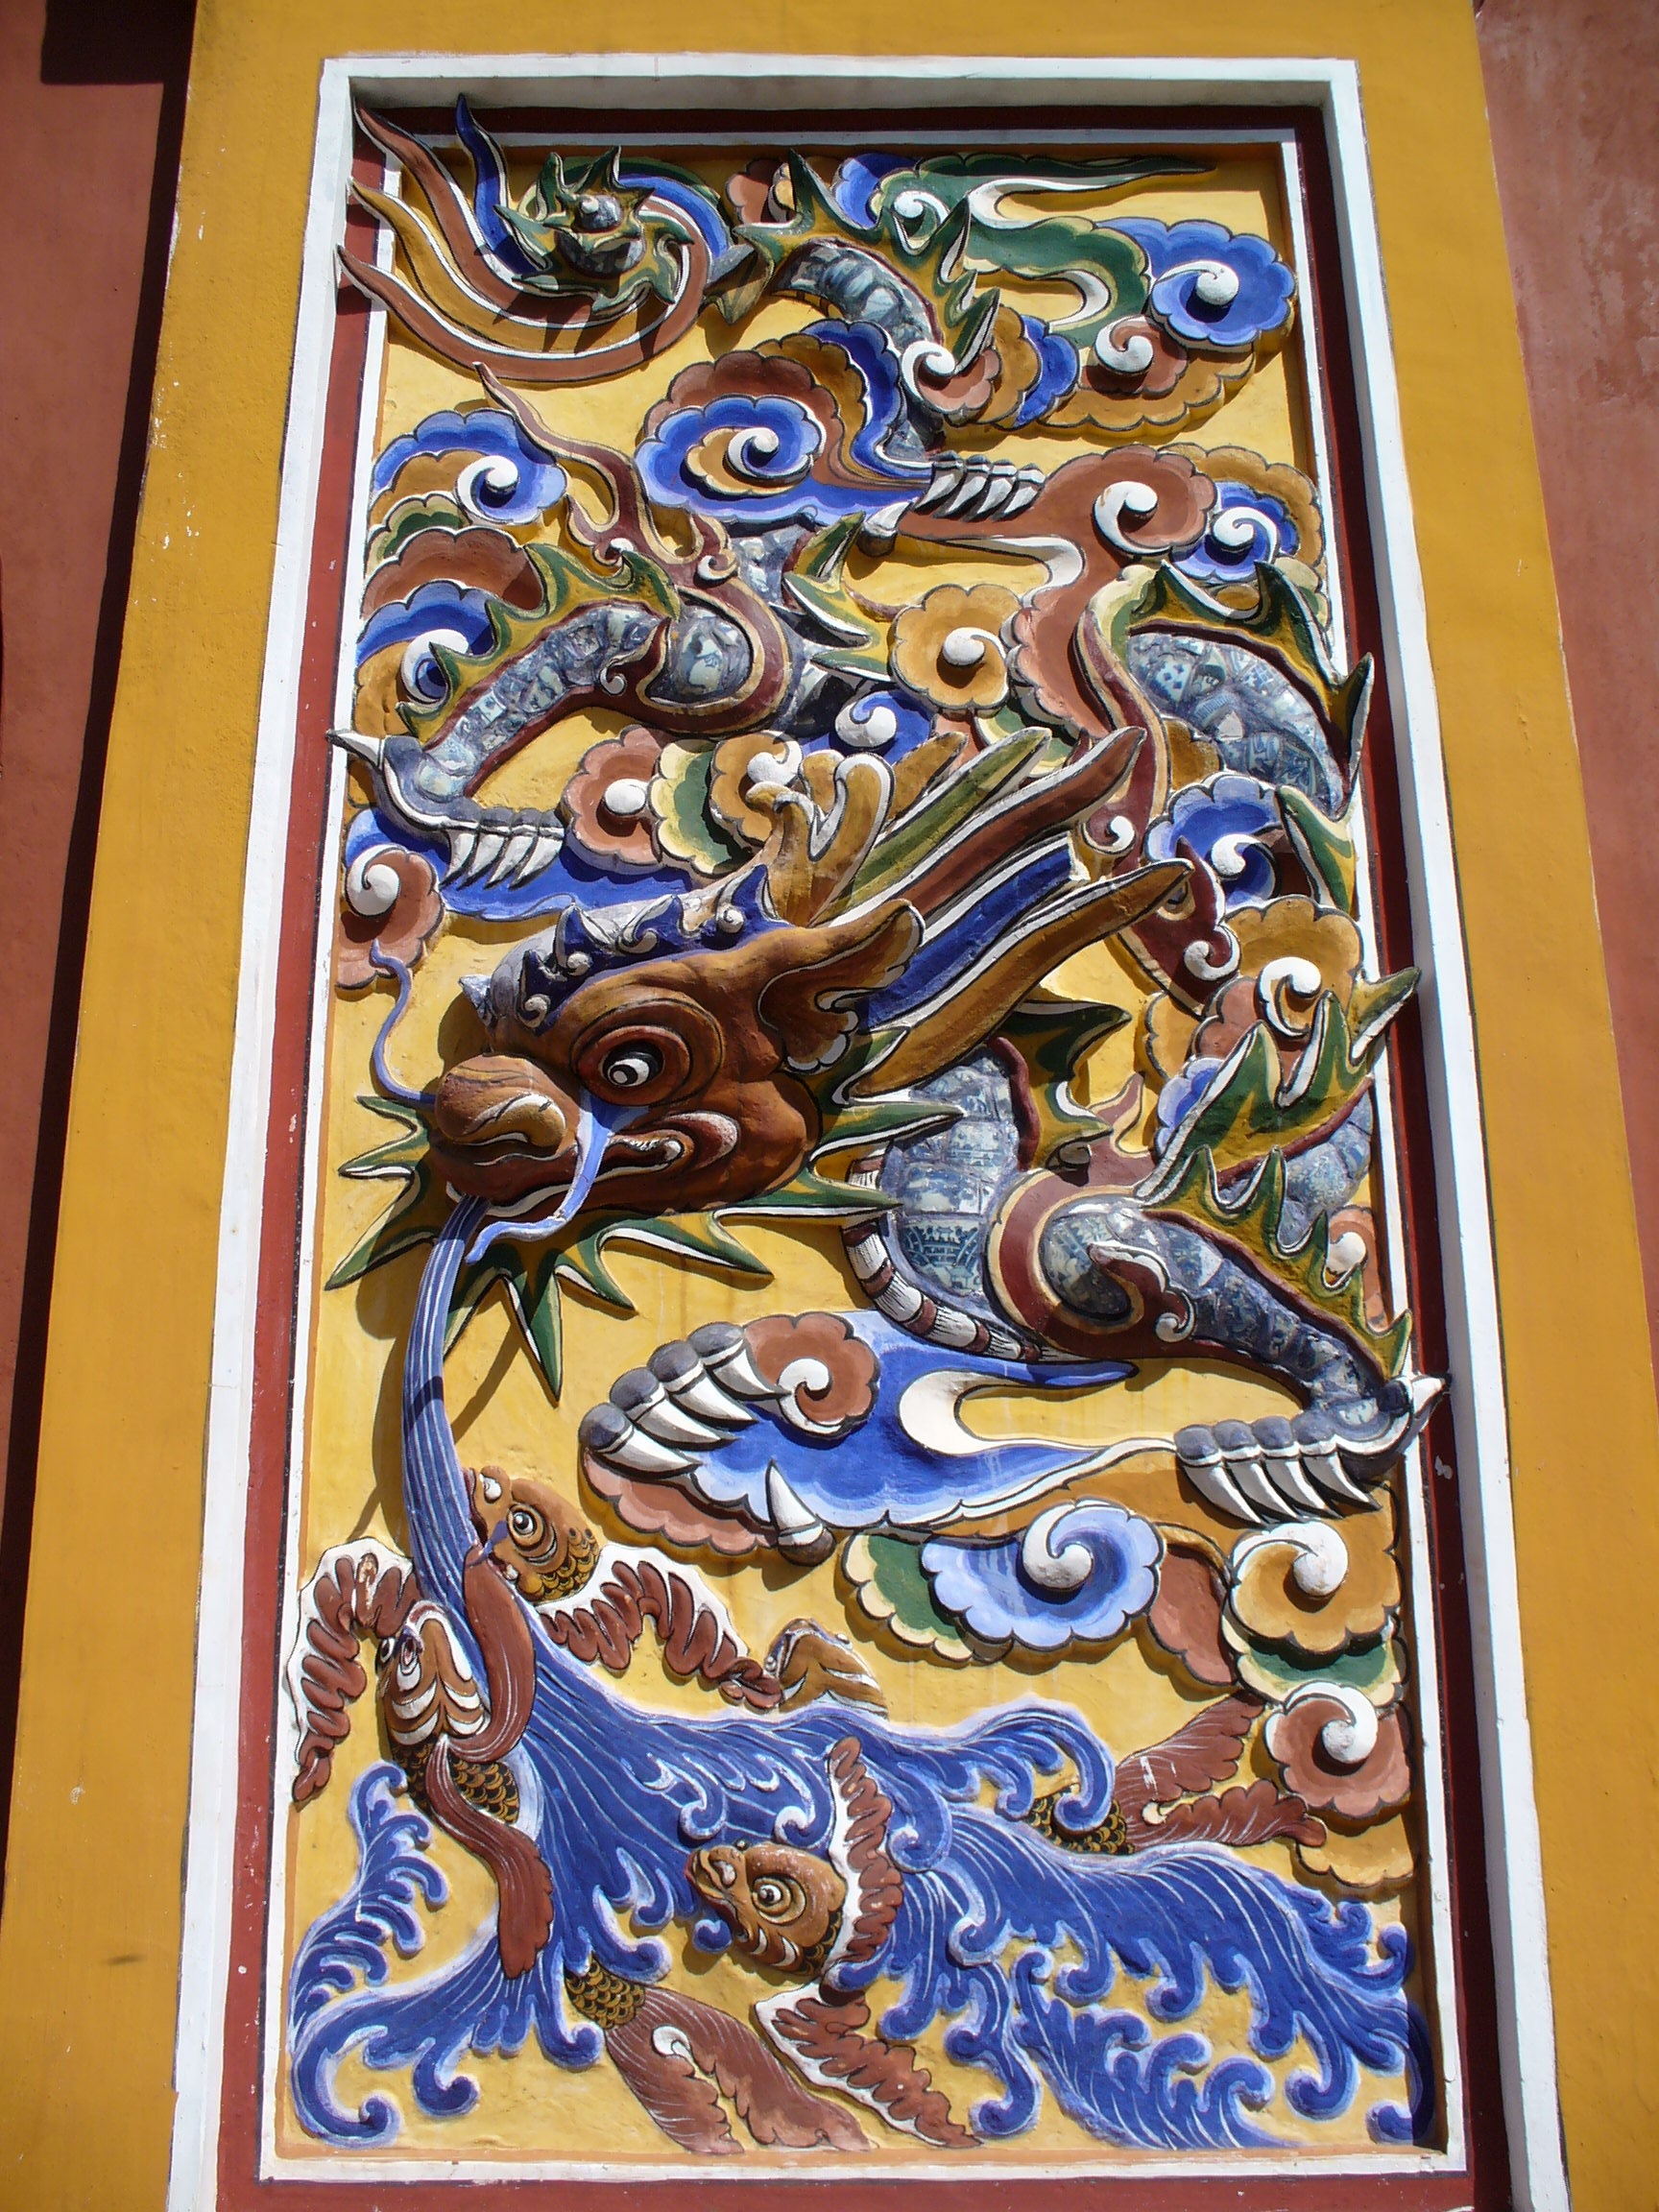
window, glass, asia, painting, ornament, art, mural, dragon, carving, relief, games, comics, vietnam, modern art